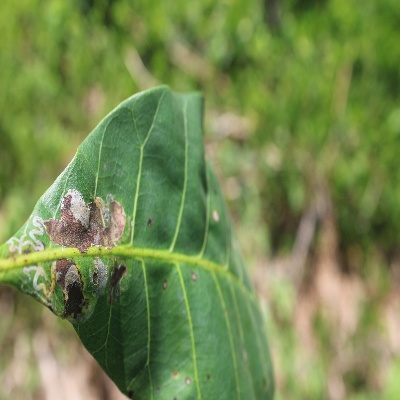
Crop: Cashew
Condition: leaf miner